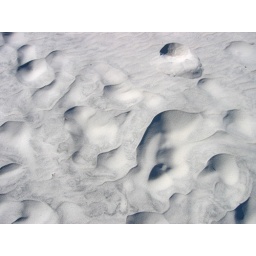
Patterns in sand on beach